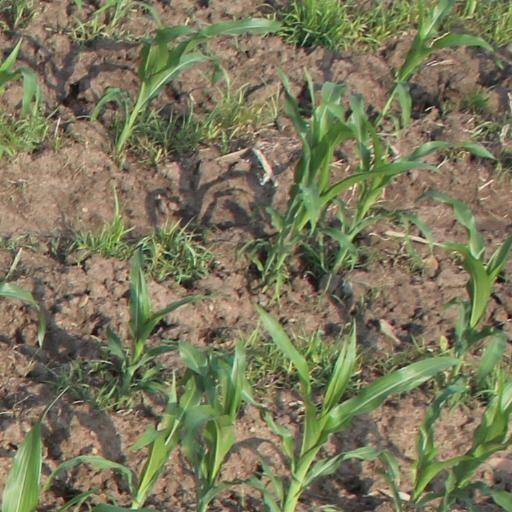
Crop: maize; corn